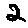
Label: 2